Dominic Bruce

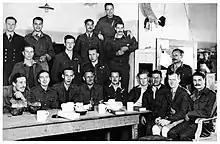
Bruce in Colditz, seated, fifth from left

His account (including a photo of the actual handwritten report) of a bombing raid, on military infrastructure in Leverkusen in 1940 can be read in 'Voices of Colditz.' The report describes the aircraft swinging around Cologne on a moonlight night, Bruce using the silver river Rhine as the navigational signpost; how the guns were firing more to make it look like a raid than to hit the aircraft; and how the run up in this raid was textbook. He finishes the report, mentioning the parking in the hangar; highlighting his workload filling up his bulky navigator's satchel and how he sadly climbed out of the plane on to nothing, resulting in him receiving a sprained ankle.